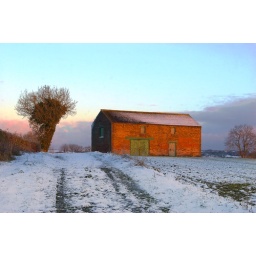
An HDR attempt of a barn in a field near where I live. Taken just before the sun went down.